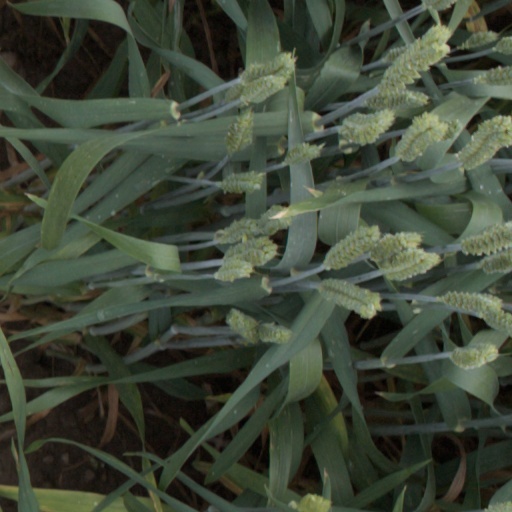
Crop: wheat